Jeremiah

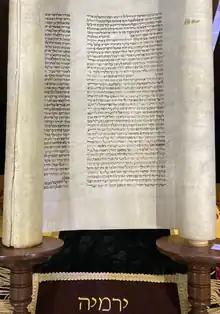
Scroll of the Book of Jeremiah

In Jewish rabbinic literature, especially the aggadah, Jeremiah and Moses are always mentioned together, An ancient midrash, in connection with presented their life and works in parallel, in which "a prophet like Moses" is promised, states Jeremiah's time as prophet was similar with Moses, which is 40 years. Moses also prophesied that his own tribe, Tribe of Levi, will rebel against Judah, while Jeremiah's tribe would in turn rebel against Jeremiah himself. In the year of the prophesied event, Moses also said that he himself will be exiled into watery areas, while Jeremiah will be jailed in a pit. Then Moses will be saved by a slave of Pharaoh's daughter, while subsequently Jeremiah will be rescued by a slave named Ebed-melech; After such, the Deuteronomy closed the chapter with Moses reprimanded the people in discourses; so did Jeremiah. The prophet Ezekiel was a son of Jeremiah according to rabbinic literature. In 2 Maccabees 2:4ff, Jeremiah is credited with hiding the Ark, incense altar, and tabernacle on the mountain of Moses.